Khalili Collection of Hajj and the Arts of Pilgrimage

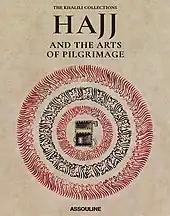
Cover of the 2022 book

A single-volume summary of the collection by Qasira Khan, with 300 illustrations, was published in 2022 by Assouline Publishing. An eleven-volume catalogue is scheduled for future publication.